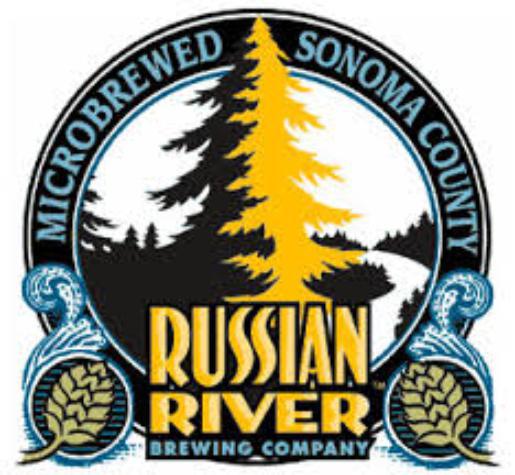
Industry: Food